Croix-Chapeau

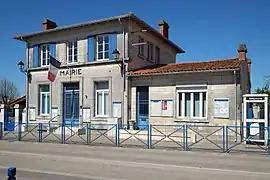
Town hall

Croix-Chapeau is a commune in the Charente-Maritime department in southwestern France.